Reo Hatate

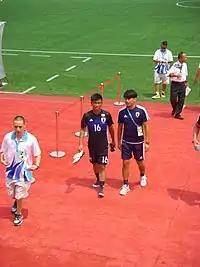
Reo Hatate with Japan U20 in 2017

In 2019, he gained international recognition for his performances at the Toulon Tournament, where he scored two goals to help Japan to the final, where they were eventually defeated on penalties by Brazil. Hatate missed Japan's final penalty, handing the title to Brazil.